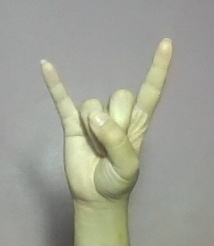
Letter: la